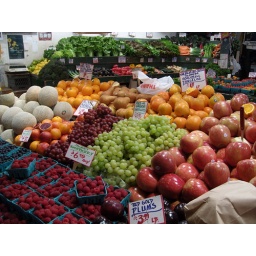
my favorite fruit stand in the market